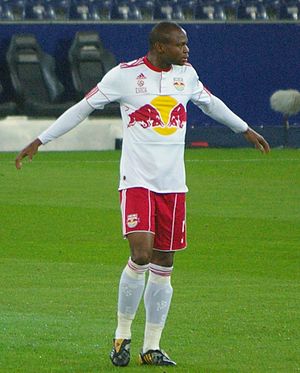
Rabiu Afolabi / Karriere
Afolabi i en kamp imod SV Kapfenberg, i sin tid for Red Bull Salzburg
Rabiu Afolabi er en nigeriansk tidligere fodboldspiller, som i foråret 2013 spillede i Superliga-klubben SønderjyskE.